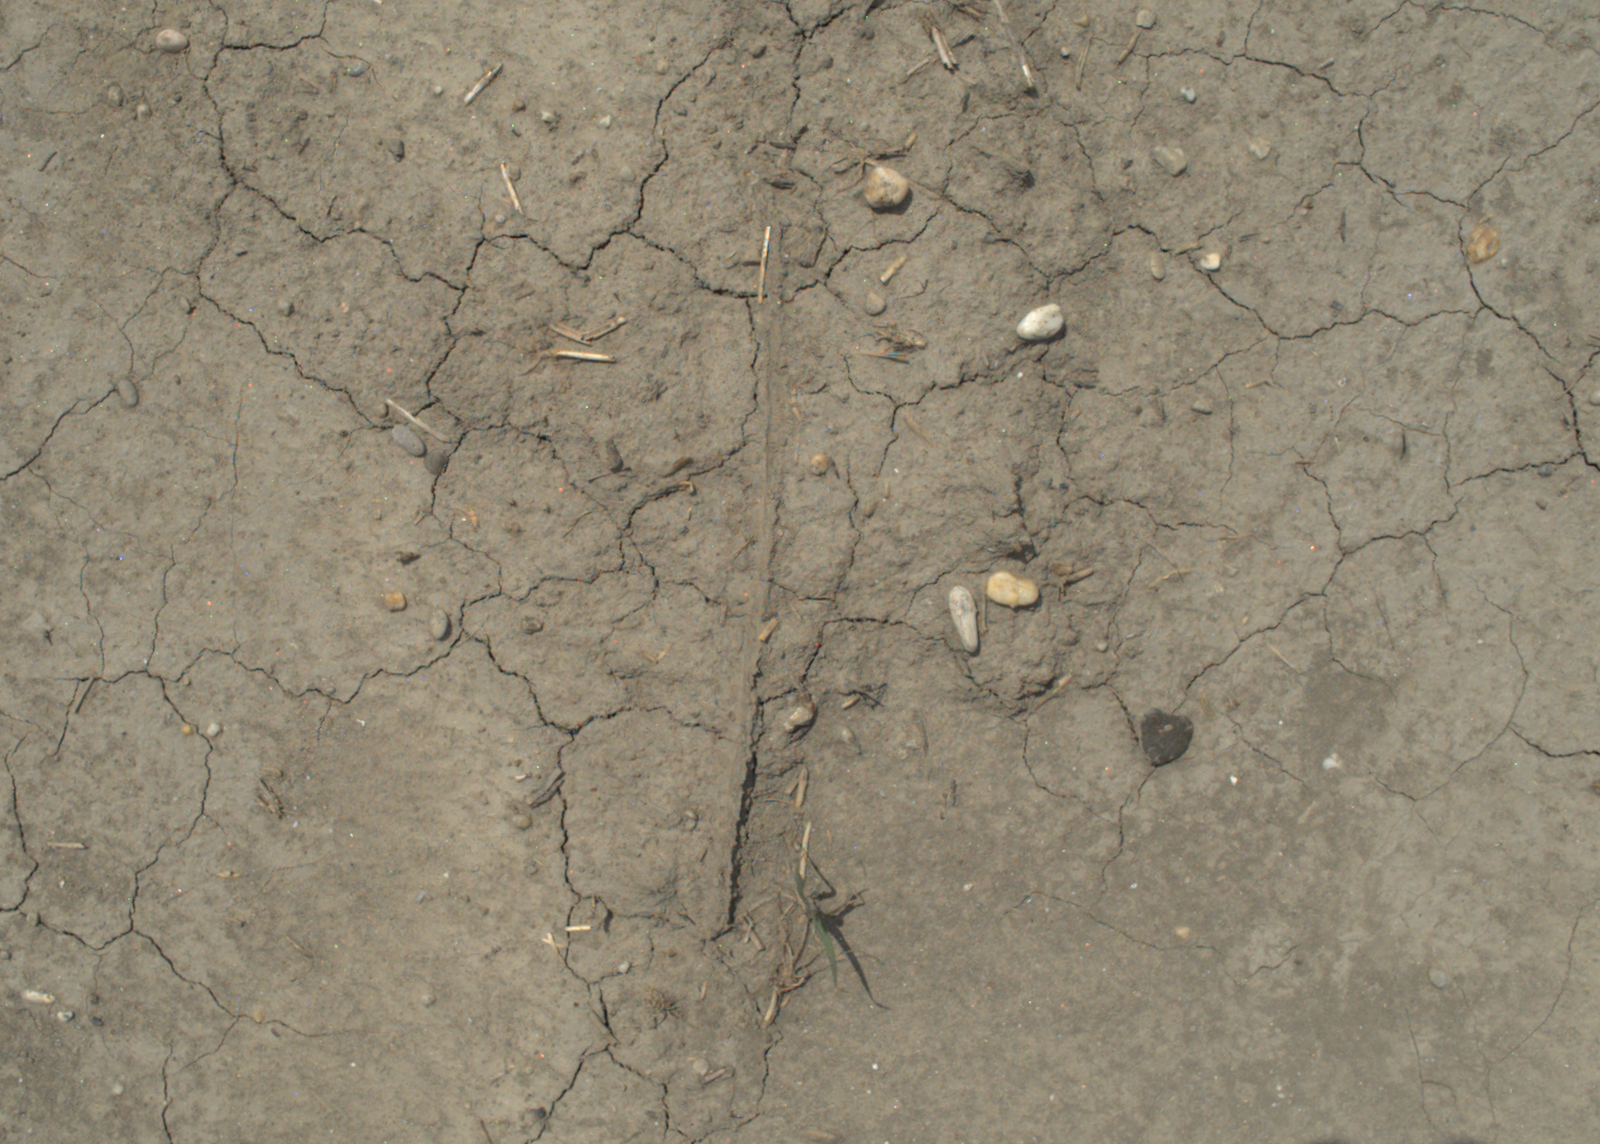
Capture date: 21.07.2021 12:41:51
Weather: mixed
Wind: medium
Seeding date: 08.06.2021
Plant canopy height (mm): 962